Cagliari

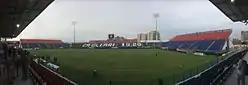
Internal view of the Unipol Domus, home of Serie A football club Cagliari Calcio since 2017

Cagliari was the birthplace or residence of the composer Ennio Porrino, of the film, theatre and TV director Nanni Loy, and of the actors Gianni Agus, Amedeo Nazzari and Pier Angeli (born Anna Maria Pierangeli).